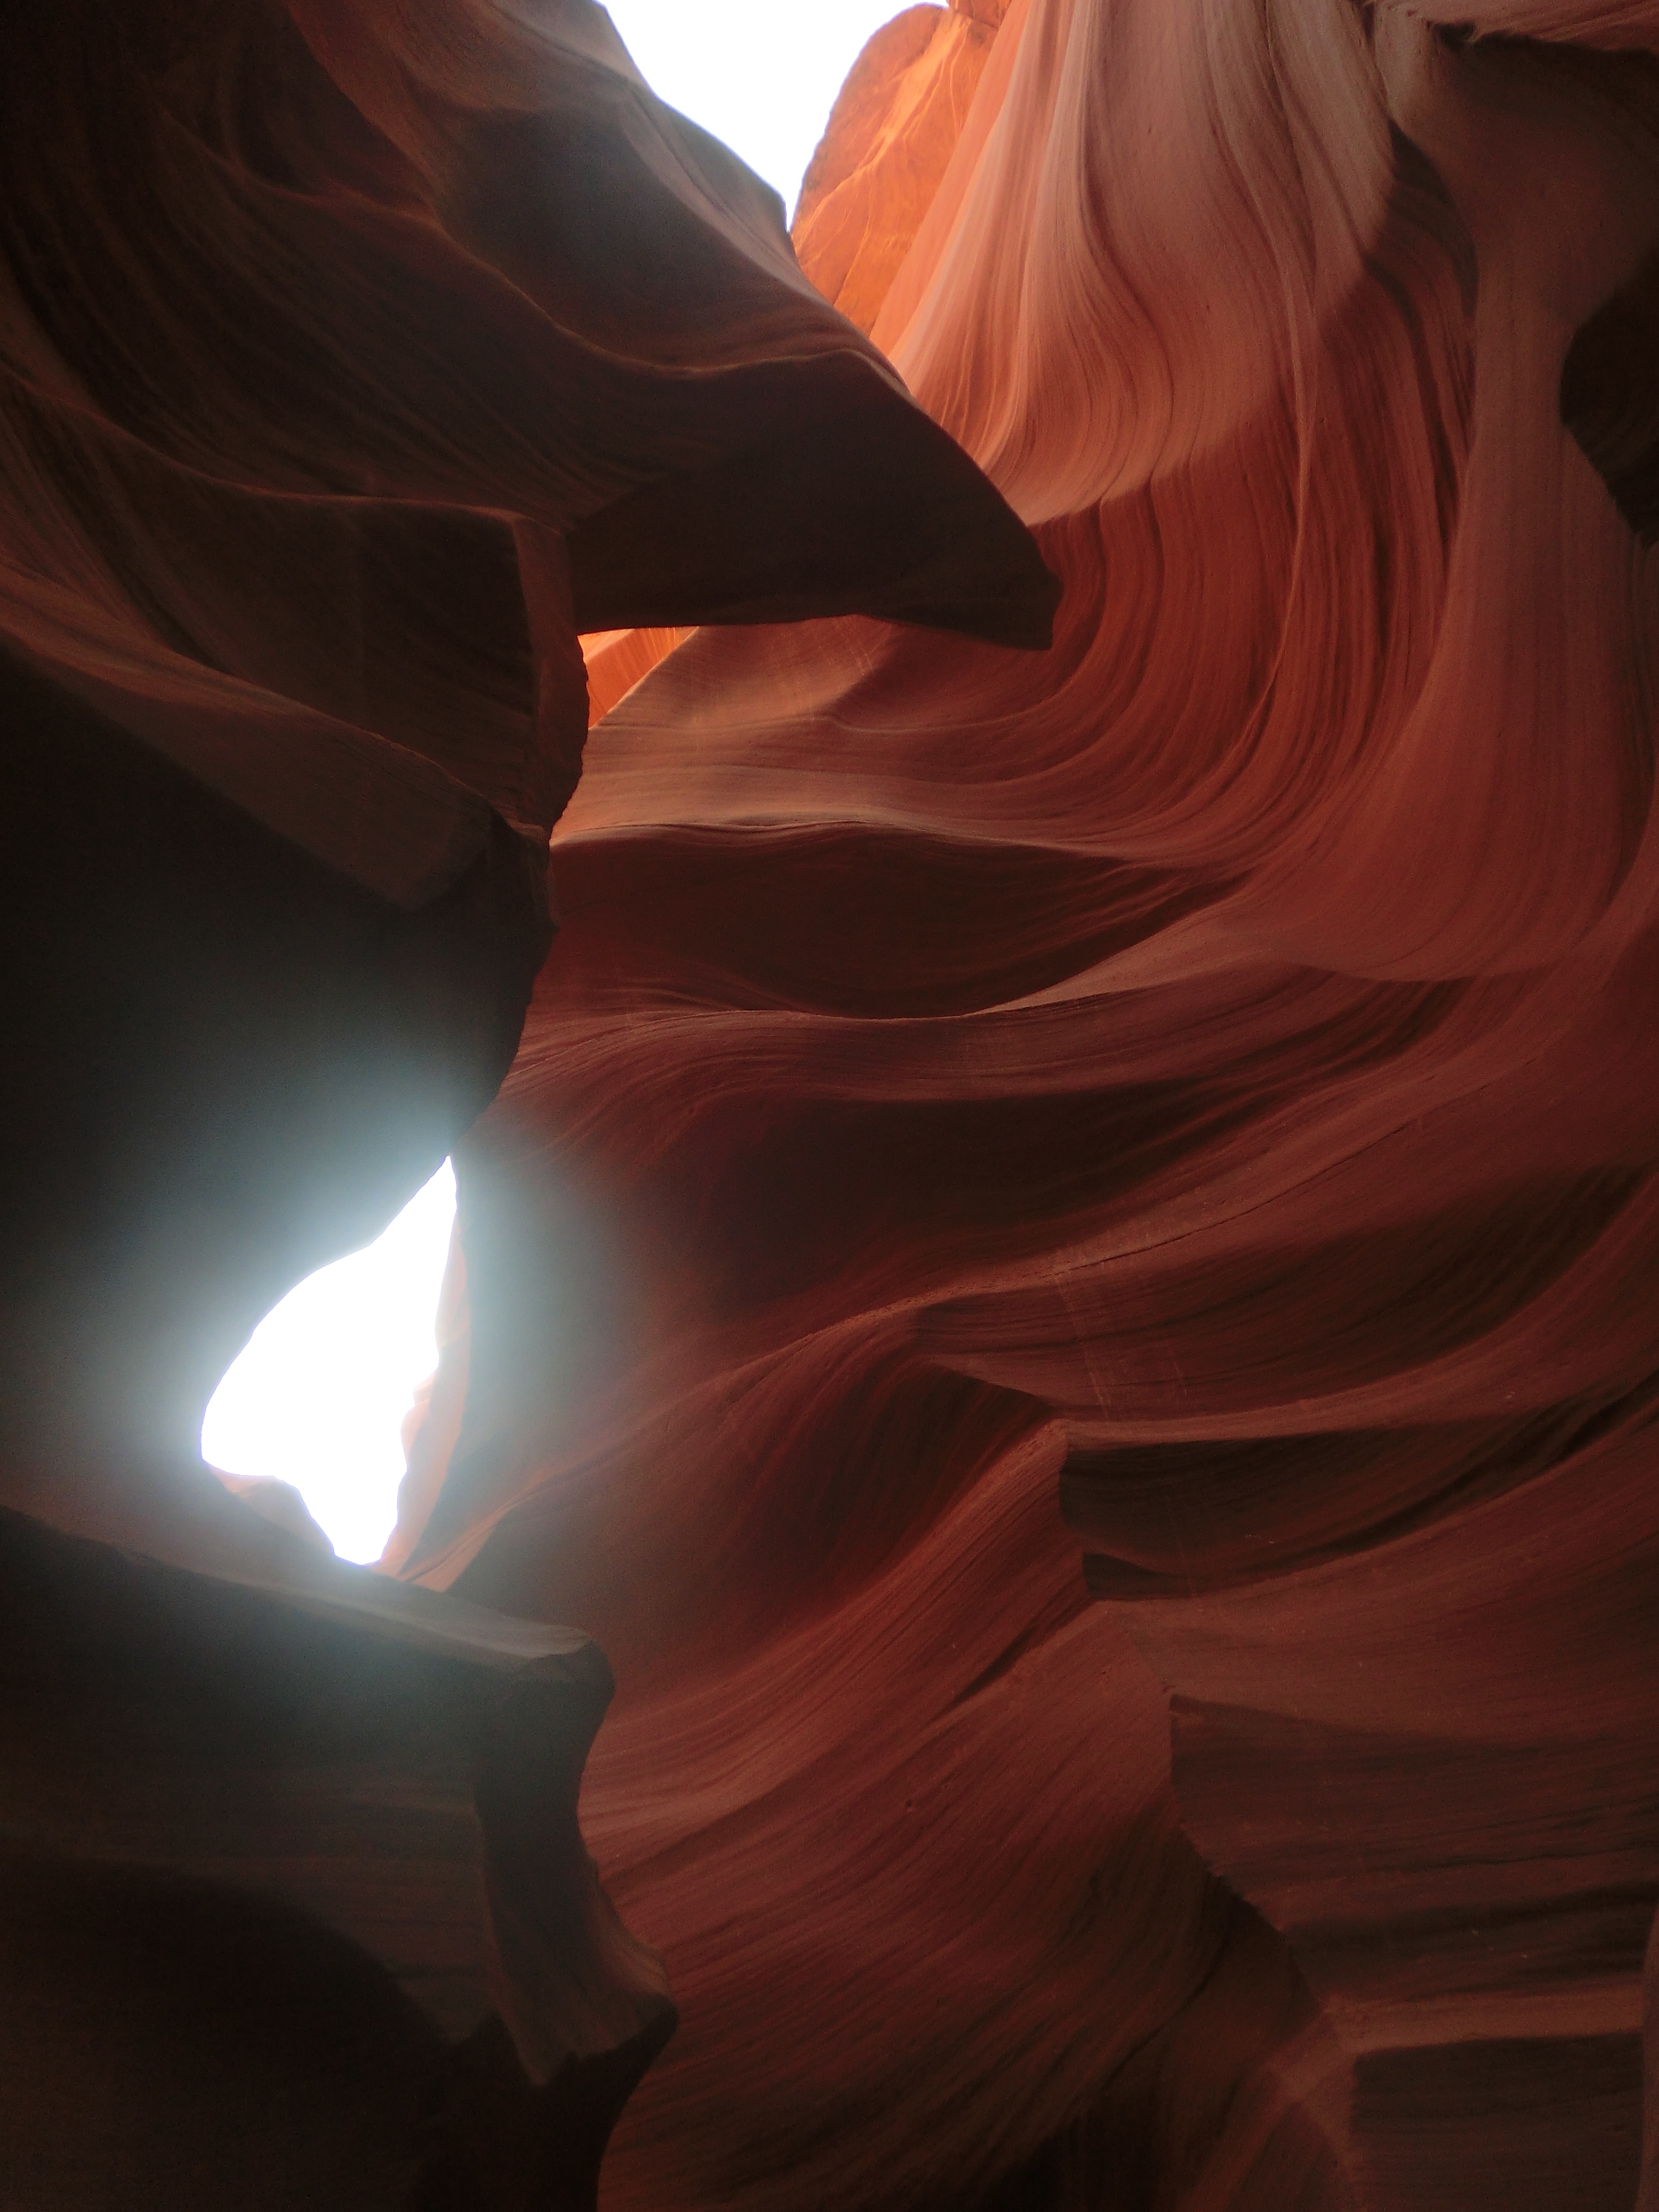
rock, light, sunlight, red, color, usa, darkness, arizona, antelope canyon, sand stone, slot canyon